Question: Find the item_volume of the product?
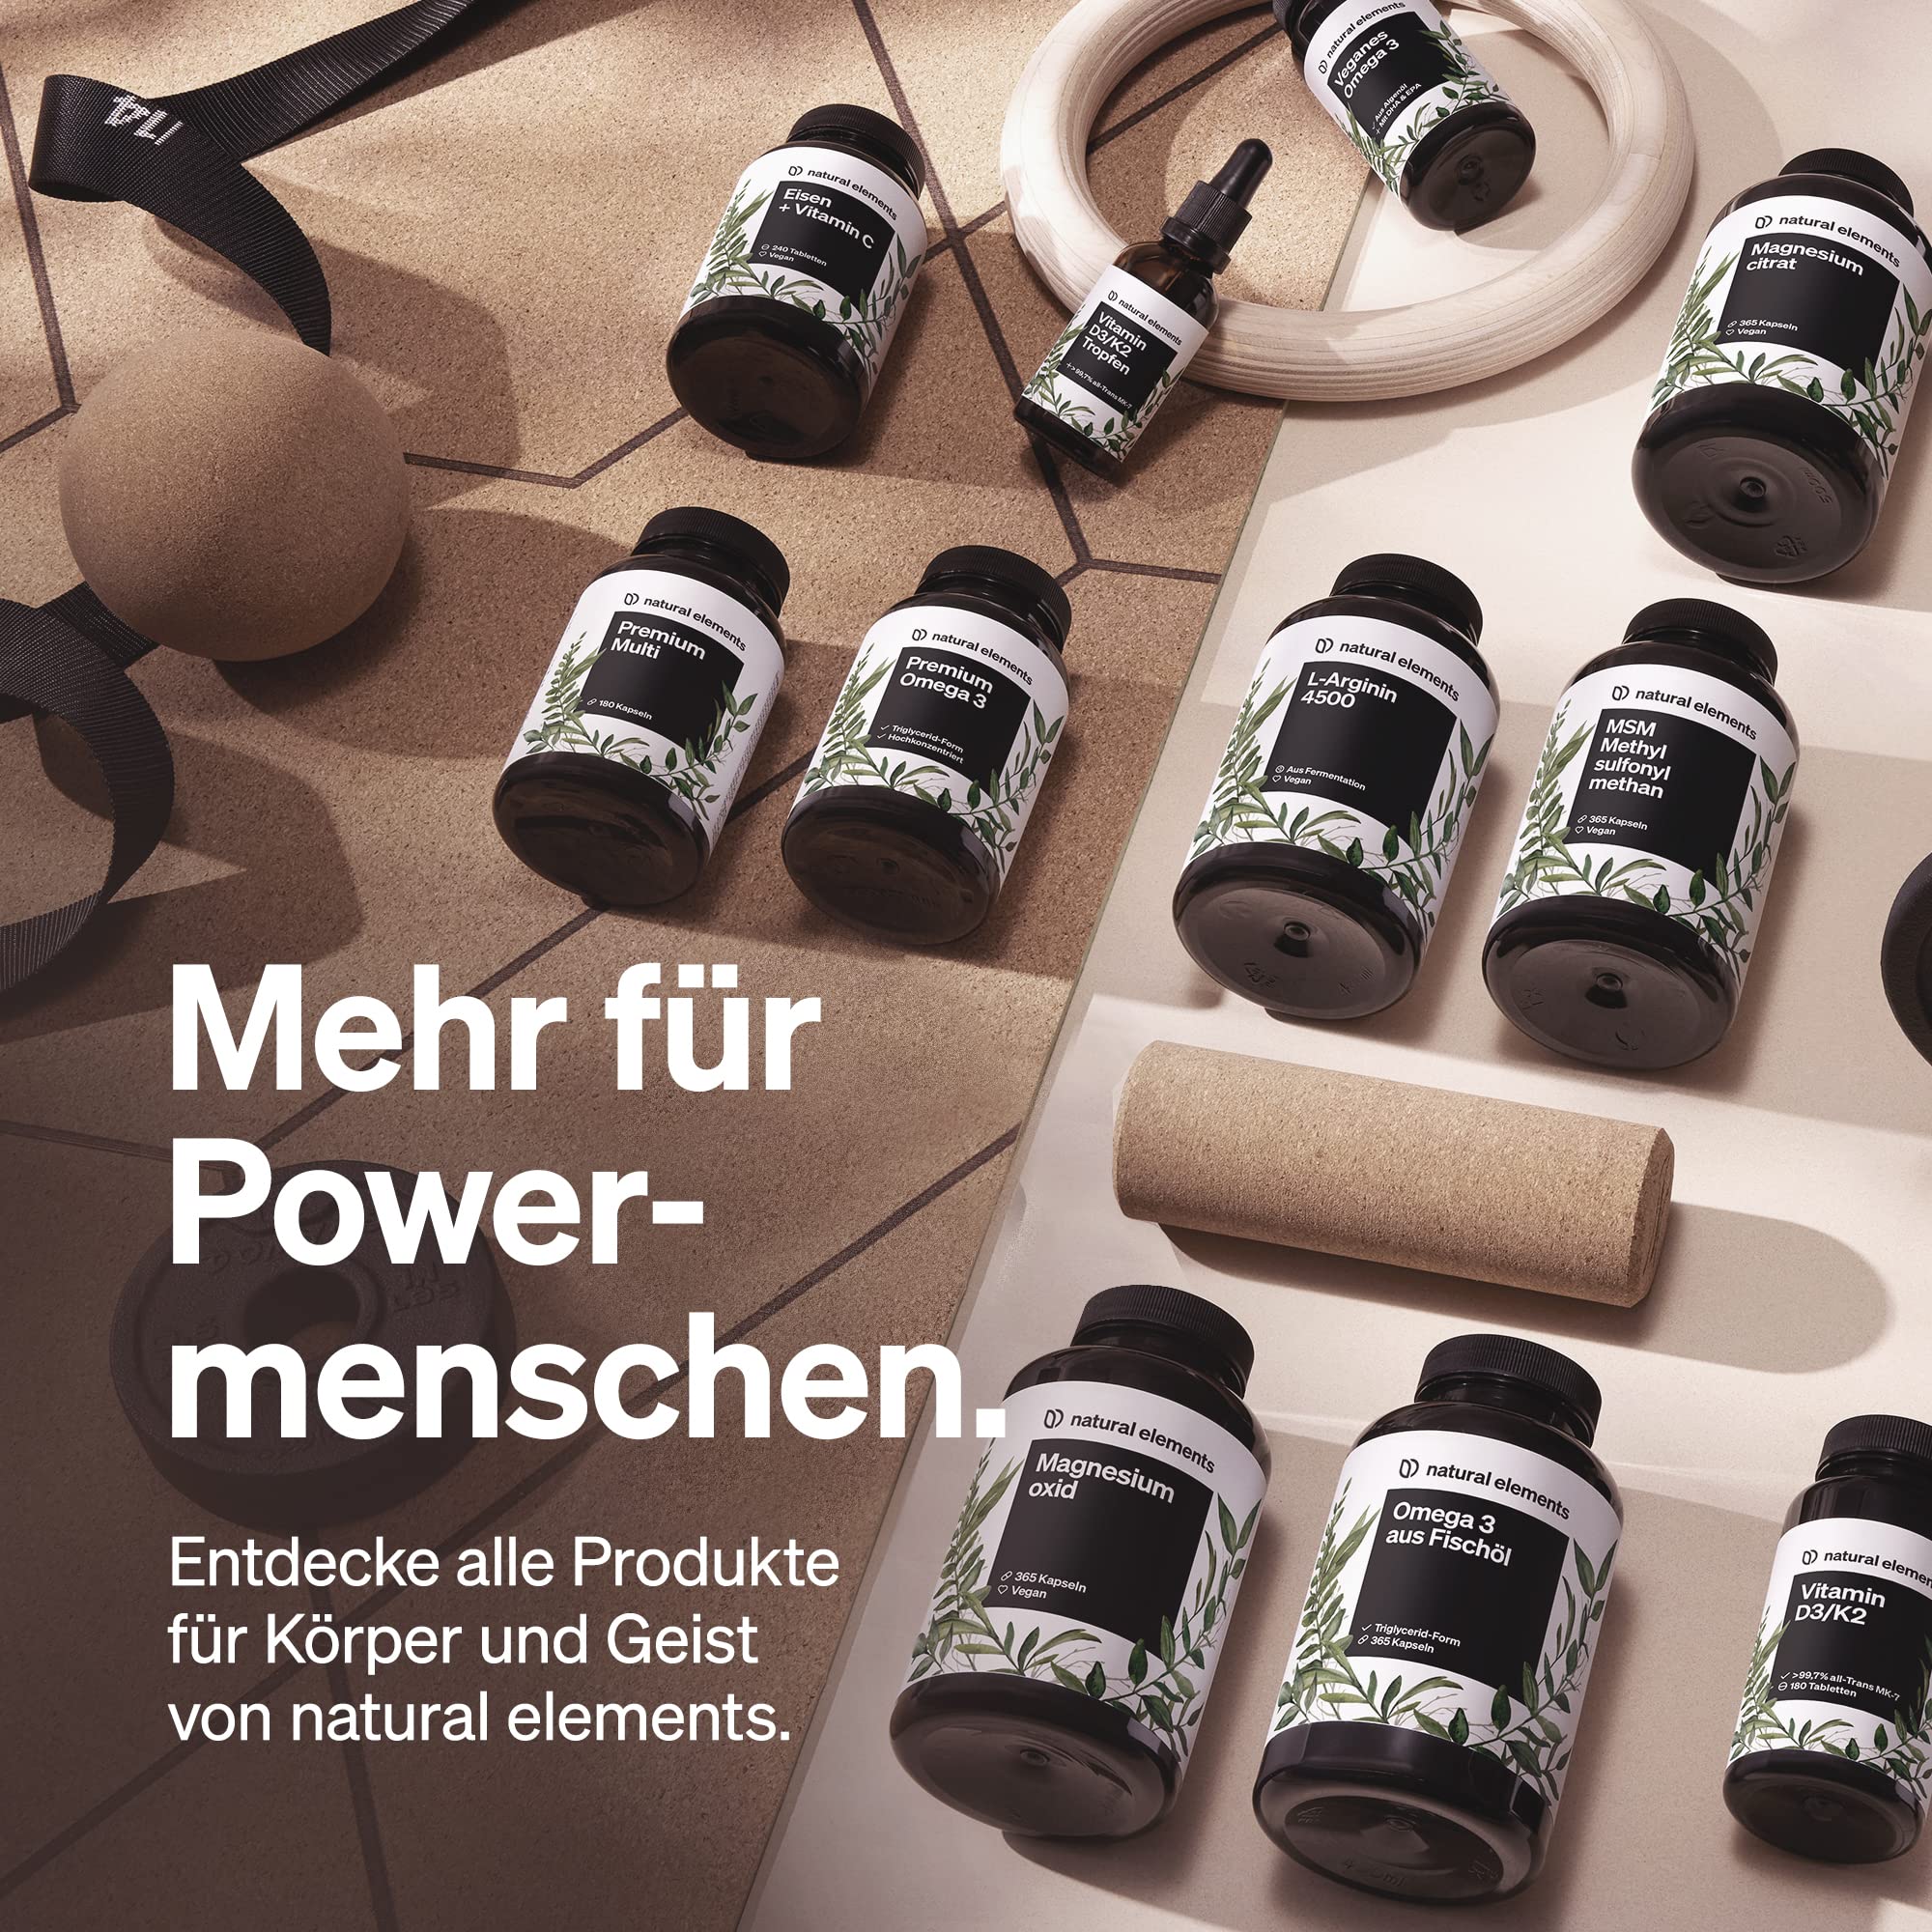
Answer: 4500.0 litre